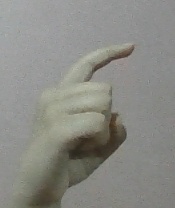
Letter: ra